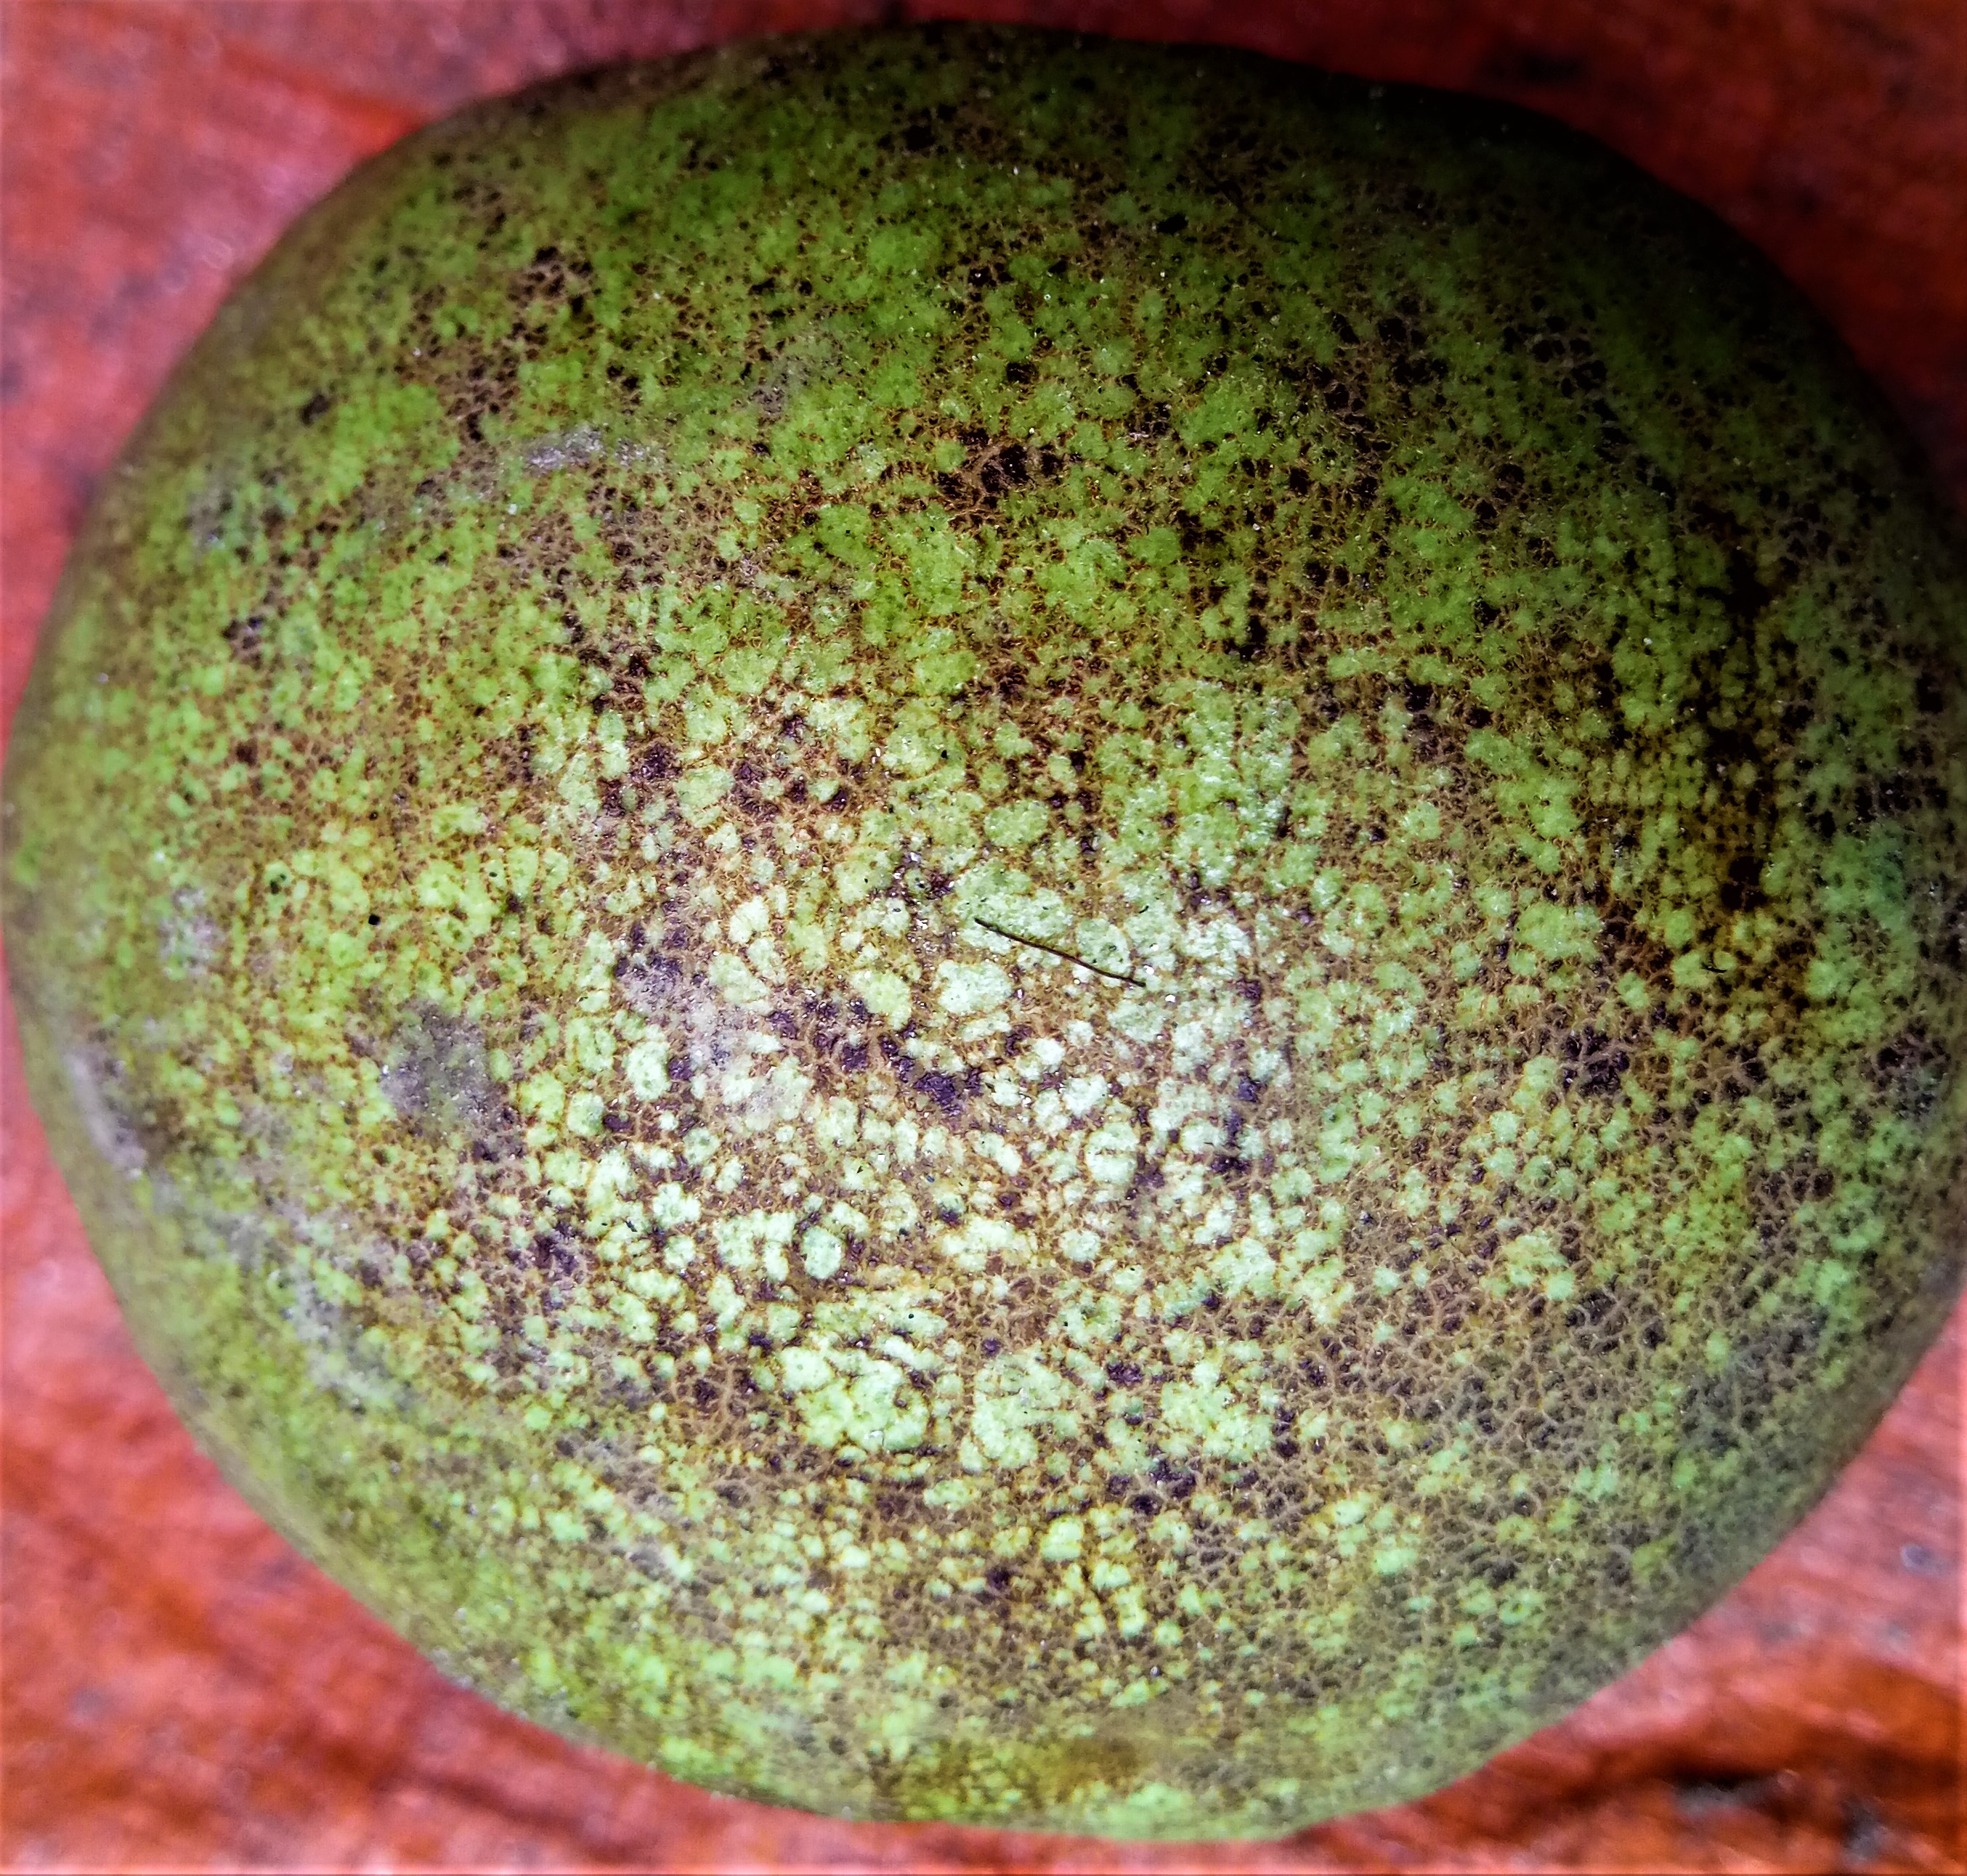
Label: Scab